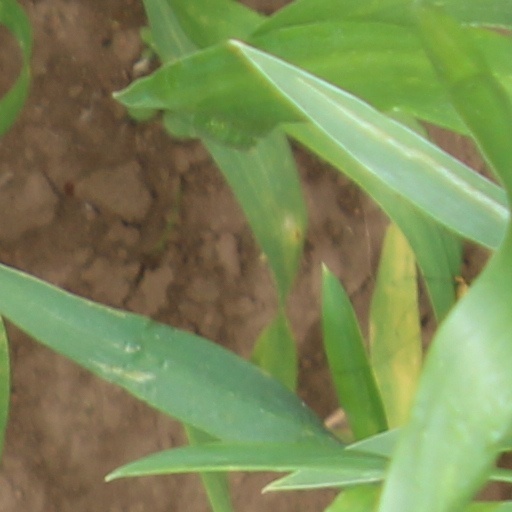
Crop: wheat